Theo Padnos

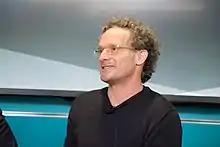
Curtis in 2017

Theo Padnos (also known as Peter Theo Curtis; born 1968) is an American journalist who was released by the al-Nusra Front in August 2014, after being held hostage for almost two years. He was the cellmate of American war photographer Matt Schrier, who escaped after seven months of captivity.